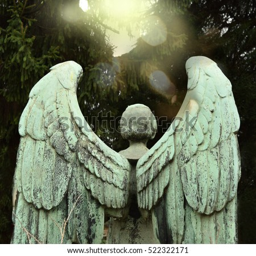
bronze angel turned his back to the sunset .